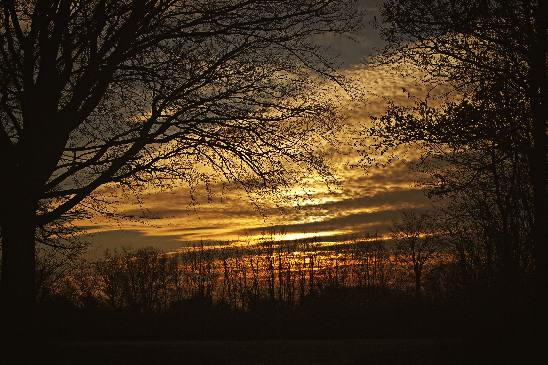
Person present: No